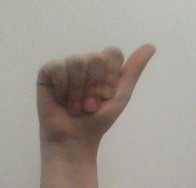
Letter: dhad